Isaaq

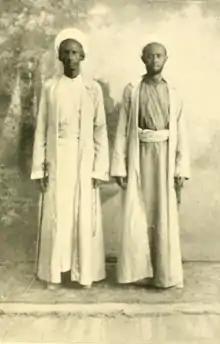
Dervish Commander Haji Sudi on the left with his brother-in-law Duale Idris (1892)

I. M. Lewis states: The Marrehan and the Habr Magadle [Magādi] also play a very prominent role (...) The text refers to two Ahmads's with the nickname 'Left-handed'. One is regularly presented as 'Ahmad Guray, the Somali' (...) identified as Ahmad Guray Xuseyn, chief of the Habr Magadle. Another reference, however, appears to link the Habr Magadle with the Marrehan. The other Ahmad is simply referred to as 'Imam Ahmad' or simply the 'Imam'.This Ahmad is not qualified by the adjective Somali (...) The two Ahmad's have been conflated into one figure, the heroic Ahmed Guray (...)